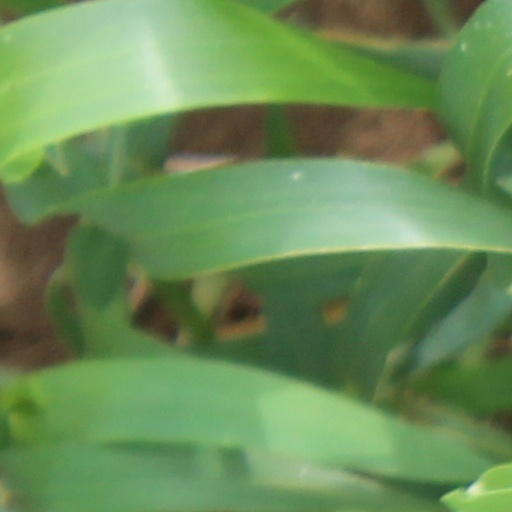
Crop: wheat